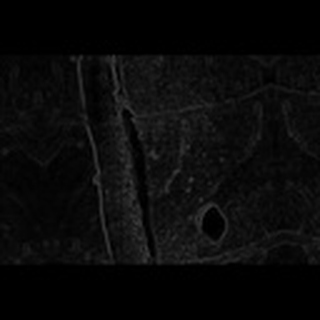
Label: cotton_army_worm